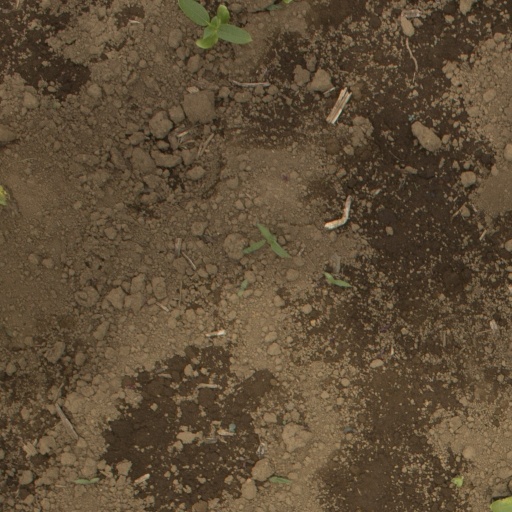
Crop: Jerusalem artichoke